Grégoire Bibesco-Bassaraba

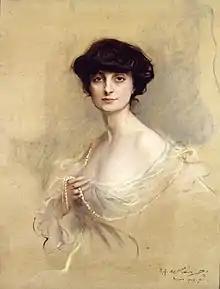
His daughter, Anna, Comtesse de Noailles, by Philip de László, 1913.

He married Rakoul (Rachel) Musurus (born ), the daughter of Pasha Constantine ('Costaki') Musurus (1807–1891) the Ottoman ambassador to Britain, and his wife Anna Vogoridès. He was a relative of Romanian ambassador Prince Antoine Bibesco, husband of Elizabeth Lucy Asquith, who was the daughter of the Prime Minister of the United Kingdom H. H. Asquith. Prince Grégoire and his wife Rachel had three children: